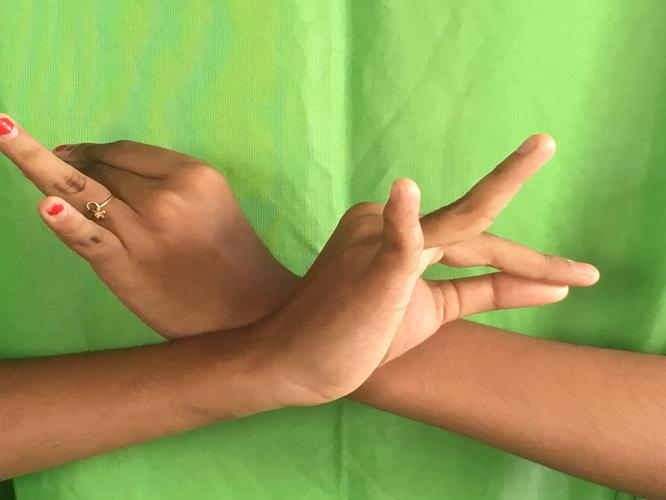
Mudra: Katakavardhana
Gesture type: double_hand